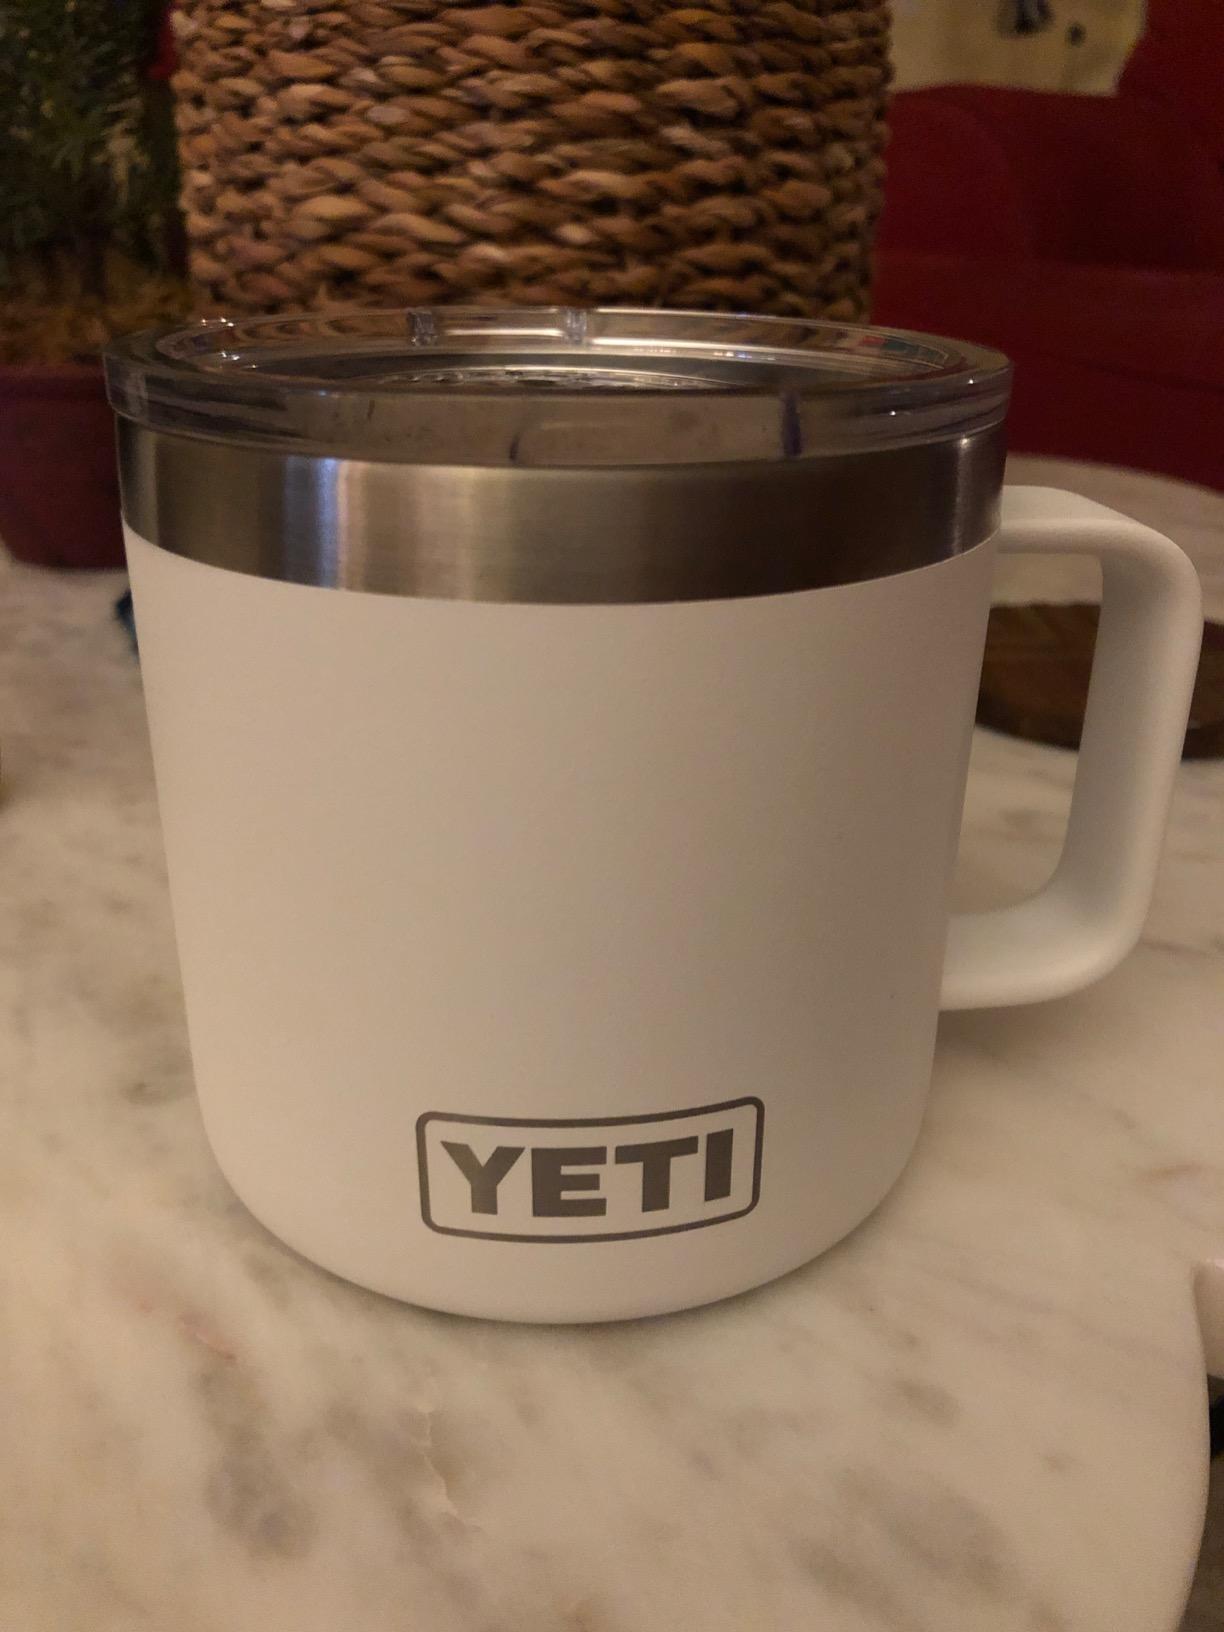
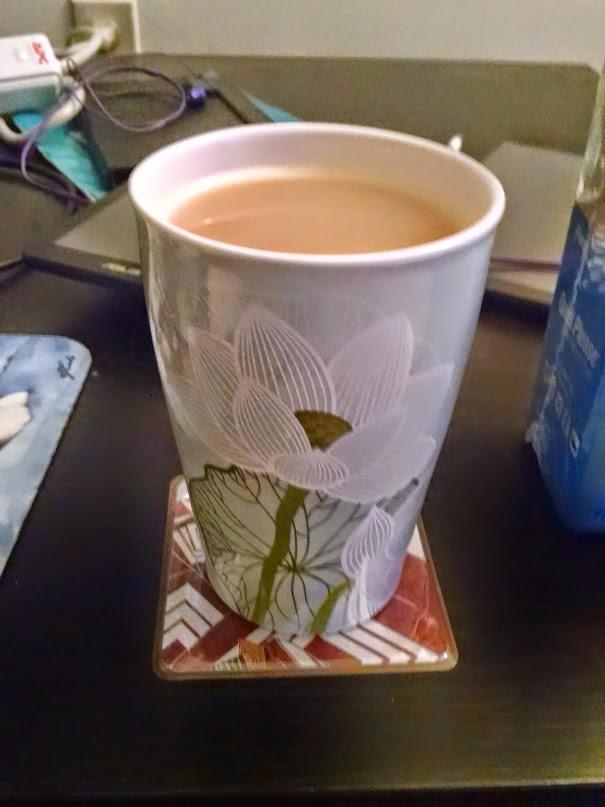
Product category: items_mug
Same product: no